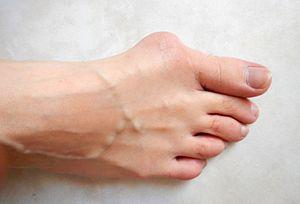
Hallux valgus chez un sujet de 24 ans environ Français